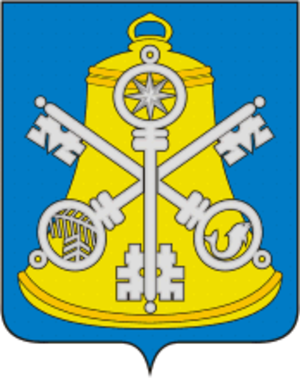
Korsakov est une ville de l'oblast de Sakhaline, en Russie, et le centre administratif du raïon de Korsakov. Sa population s'élevait à 33 148 habitants en 2013.
Le raïon de Korsakov est l'une des dix-sept subdivisions administratives de l'oblast de Sakhaline, à l'est de la Russie. En tant que division municipale, il est intégré à l'okroug urbain de Korsakov. Il est situé au sud-est de l'oblast. Sa superficie est de 2 623,6 km². Son centre administratif est la ville de Korsakov. La population du raïon était de 7 885; 8 684 10 501.